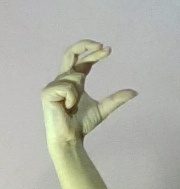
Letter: thal